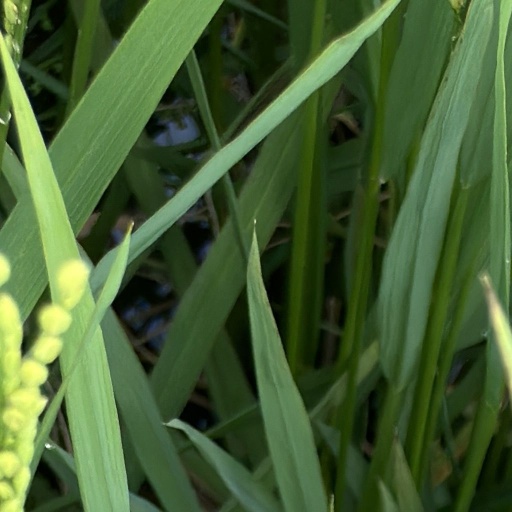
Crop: rice